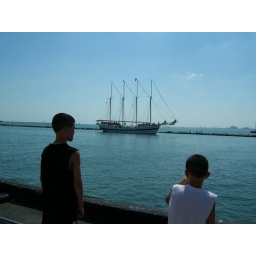
The boys watching the ship come in at Navy Pier